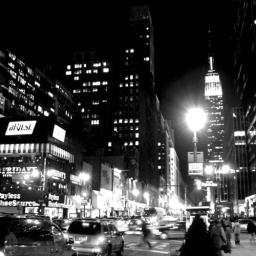
New York Manhattan black and white street view, Empire State Buiilding by night